Kōda Station (Saza)

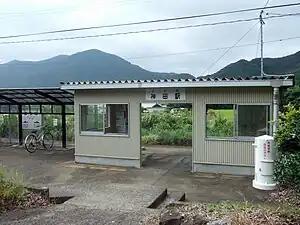
Station building in September 2008

is a train station located in Saza, Nagasaki Prefecture, Japan. It is on the Nishi-Kyūshū Line which has been operated by the third-sector Matsuura Railway since 1988.